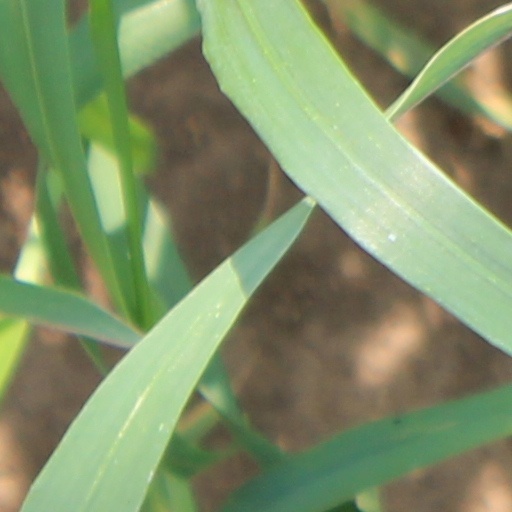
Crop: wheat